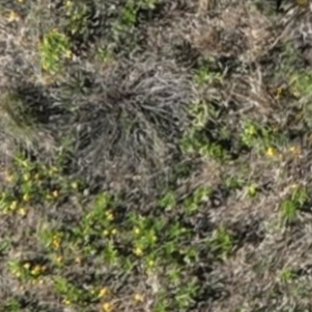
Month: july